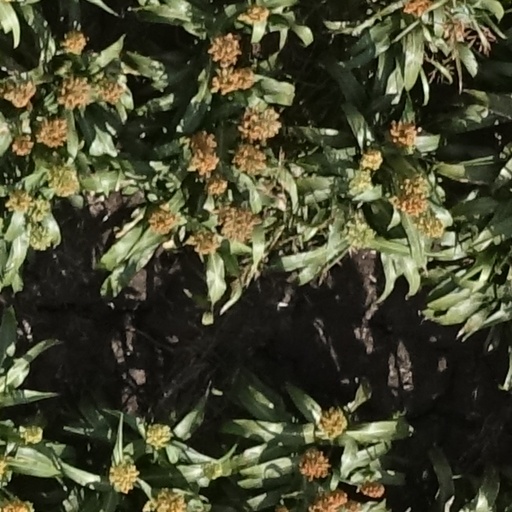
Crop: sorghum